Tsukinokawa Station

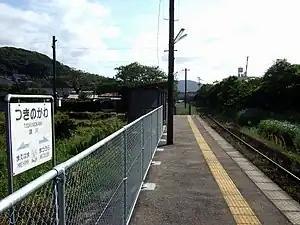
Station platform in May 2008

is a train station located in Matsuura, Nagasaki Prefecture, Japan. It is on the Nishi-Kyūshū Line which has been operated by the third-sector Matsuura Railway since 1988.